Samuel Yohou

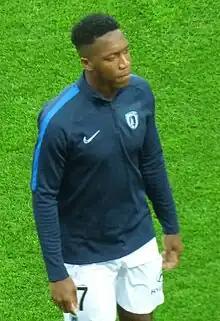
Yohou in 2018

Samuel Yohou (born 6 August 1991) is a professional footballer who plays as a defender for French club Le Mans. Born in France, Yohou represents the Ivory Coast internationally.